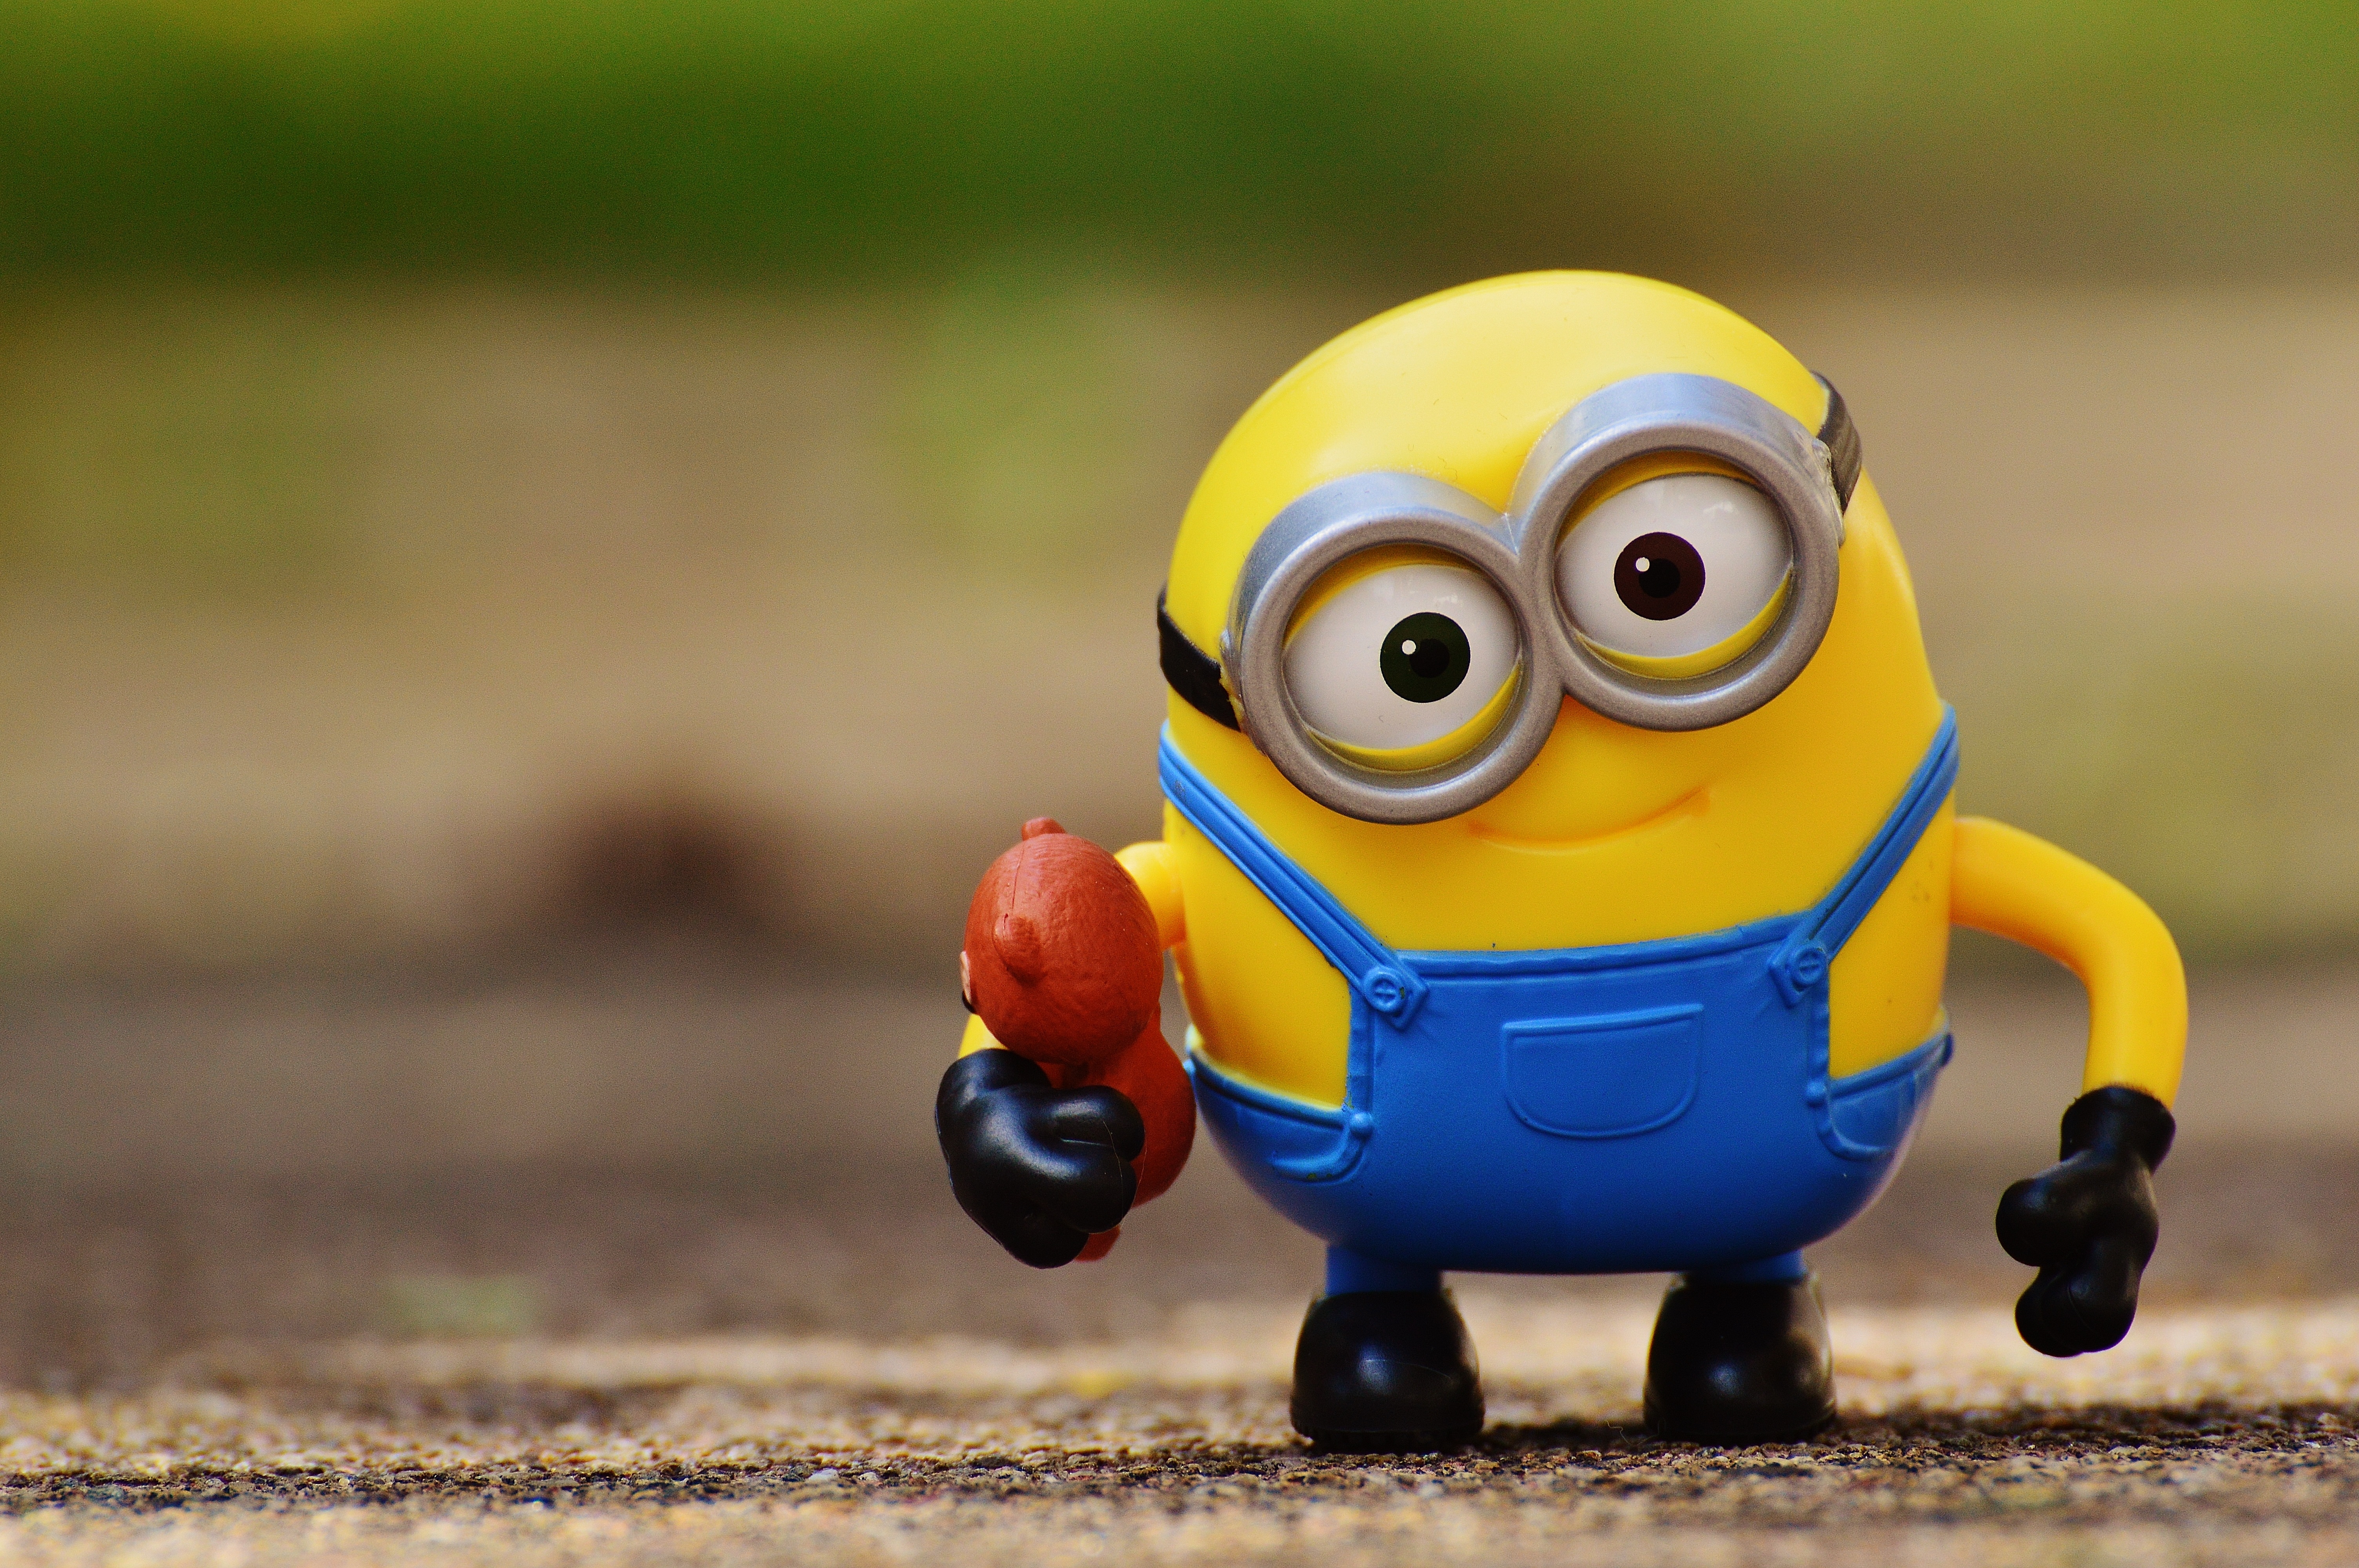
cute, amphibian, yellow, toy, children, figure, toys, bears, funny, minion, stuffed toy